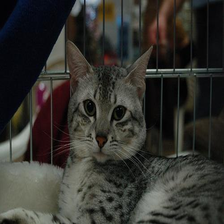
Species: cat
Breed: Egyptian Mau